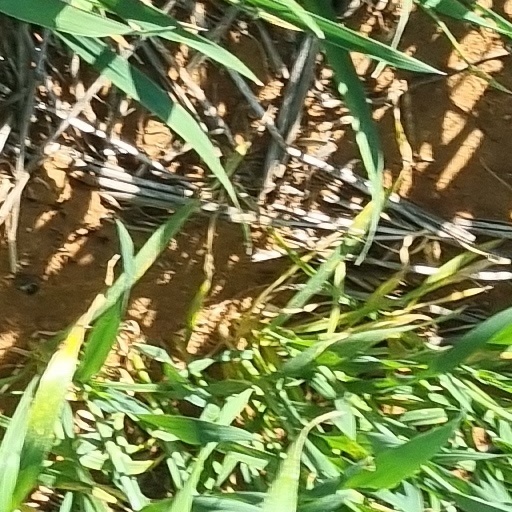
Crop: wheat